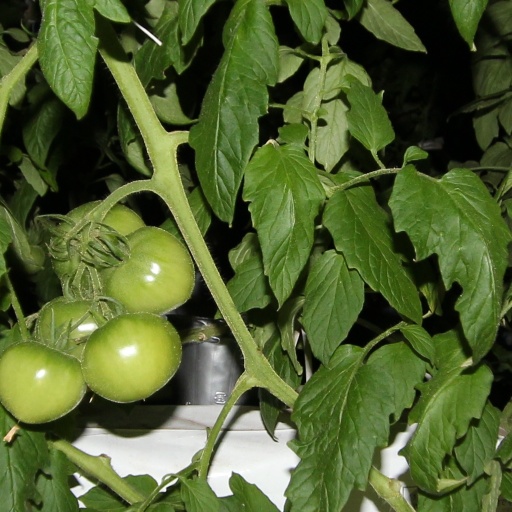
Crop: tomato